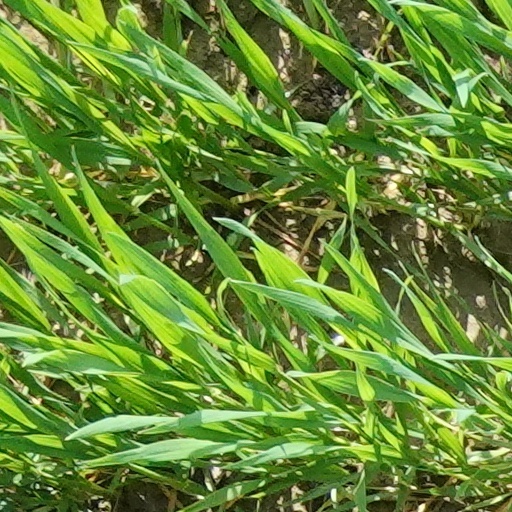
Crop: wheat